In Film/On Video

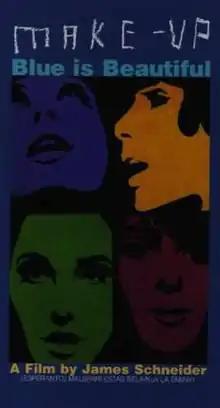
Original movie poster

In Film/On Video is a collection of video and film of Washington, D.C., rock band The Make-Up released in 2006 by Dischord Records. Included on the DVD: